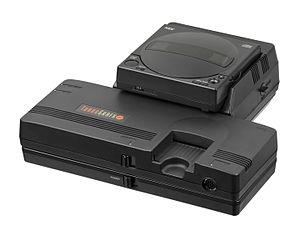
La PC-Engine, connue sous le nom TurboGrafx-16 en Amérique du Nord, est une console de jeux vidéo 8 bits fabriquée par NEC et commercialisée à partir de 1987 au Japon. En dehors de son pays natal et du territoire nord-américain, la gamme de consoles a connu une existence relativement confidentielle, car peu ou pas distribuée.